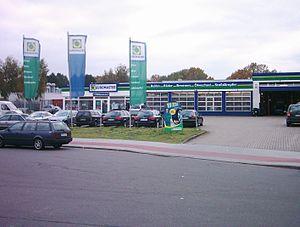
Euromaster est un distributeur de pneumatiques né en France en 1994 de la fusion de plusieurs groupes. L'entreprise est implantée partout en Europe et dispose de 2 300 points de vente.